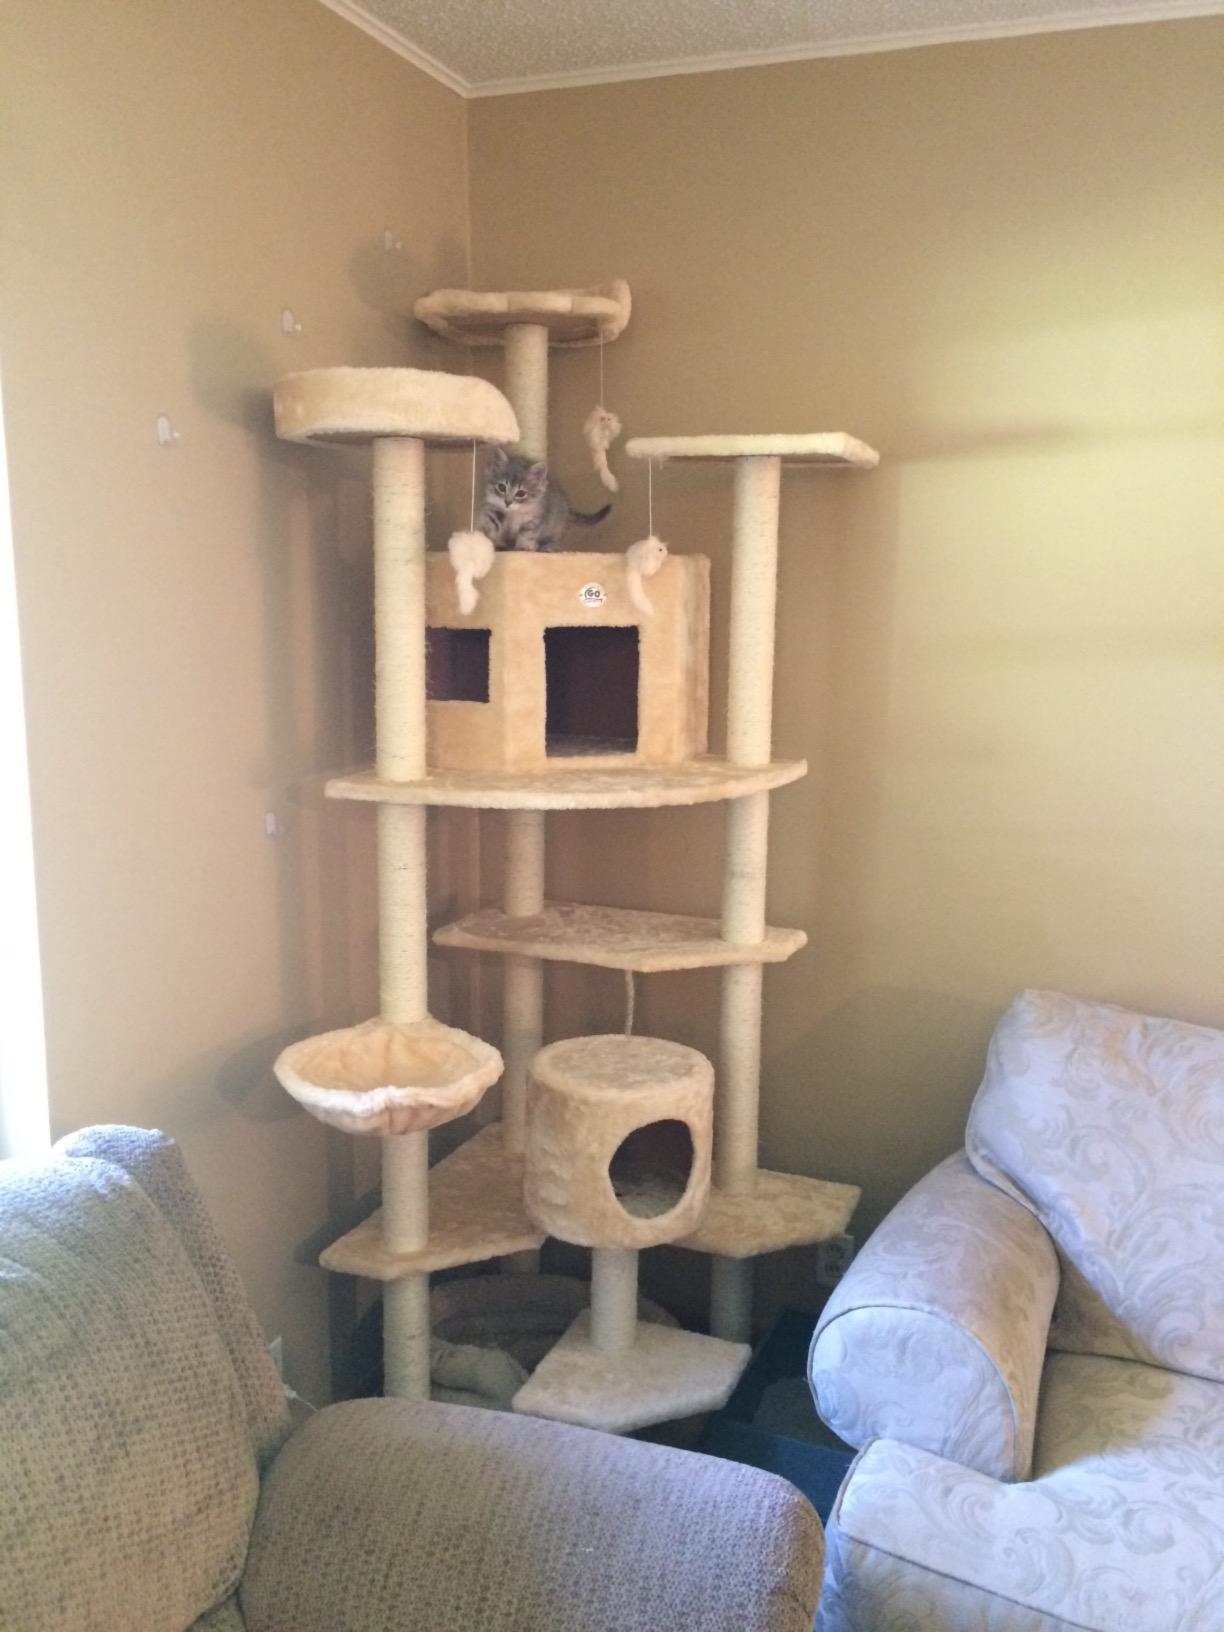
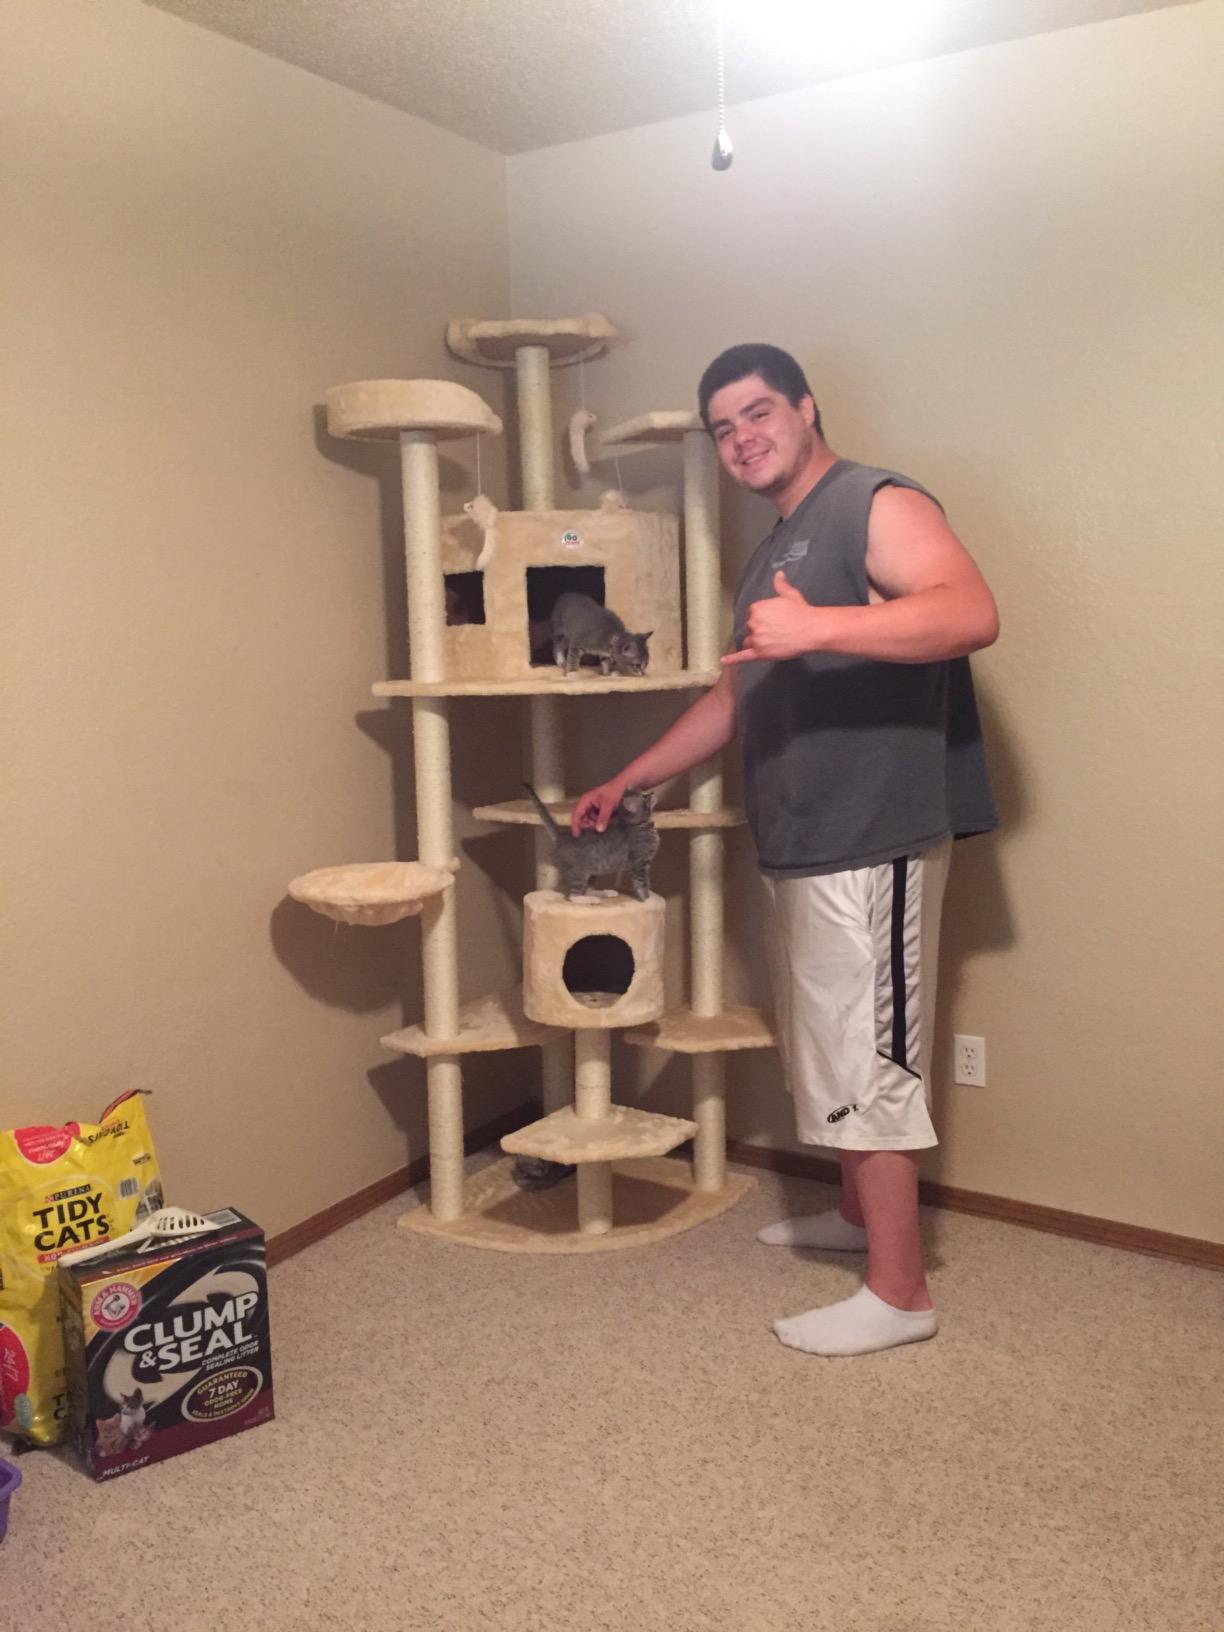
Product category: items_cat tree
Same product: yes